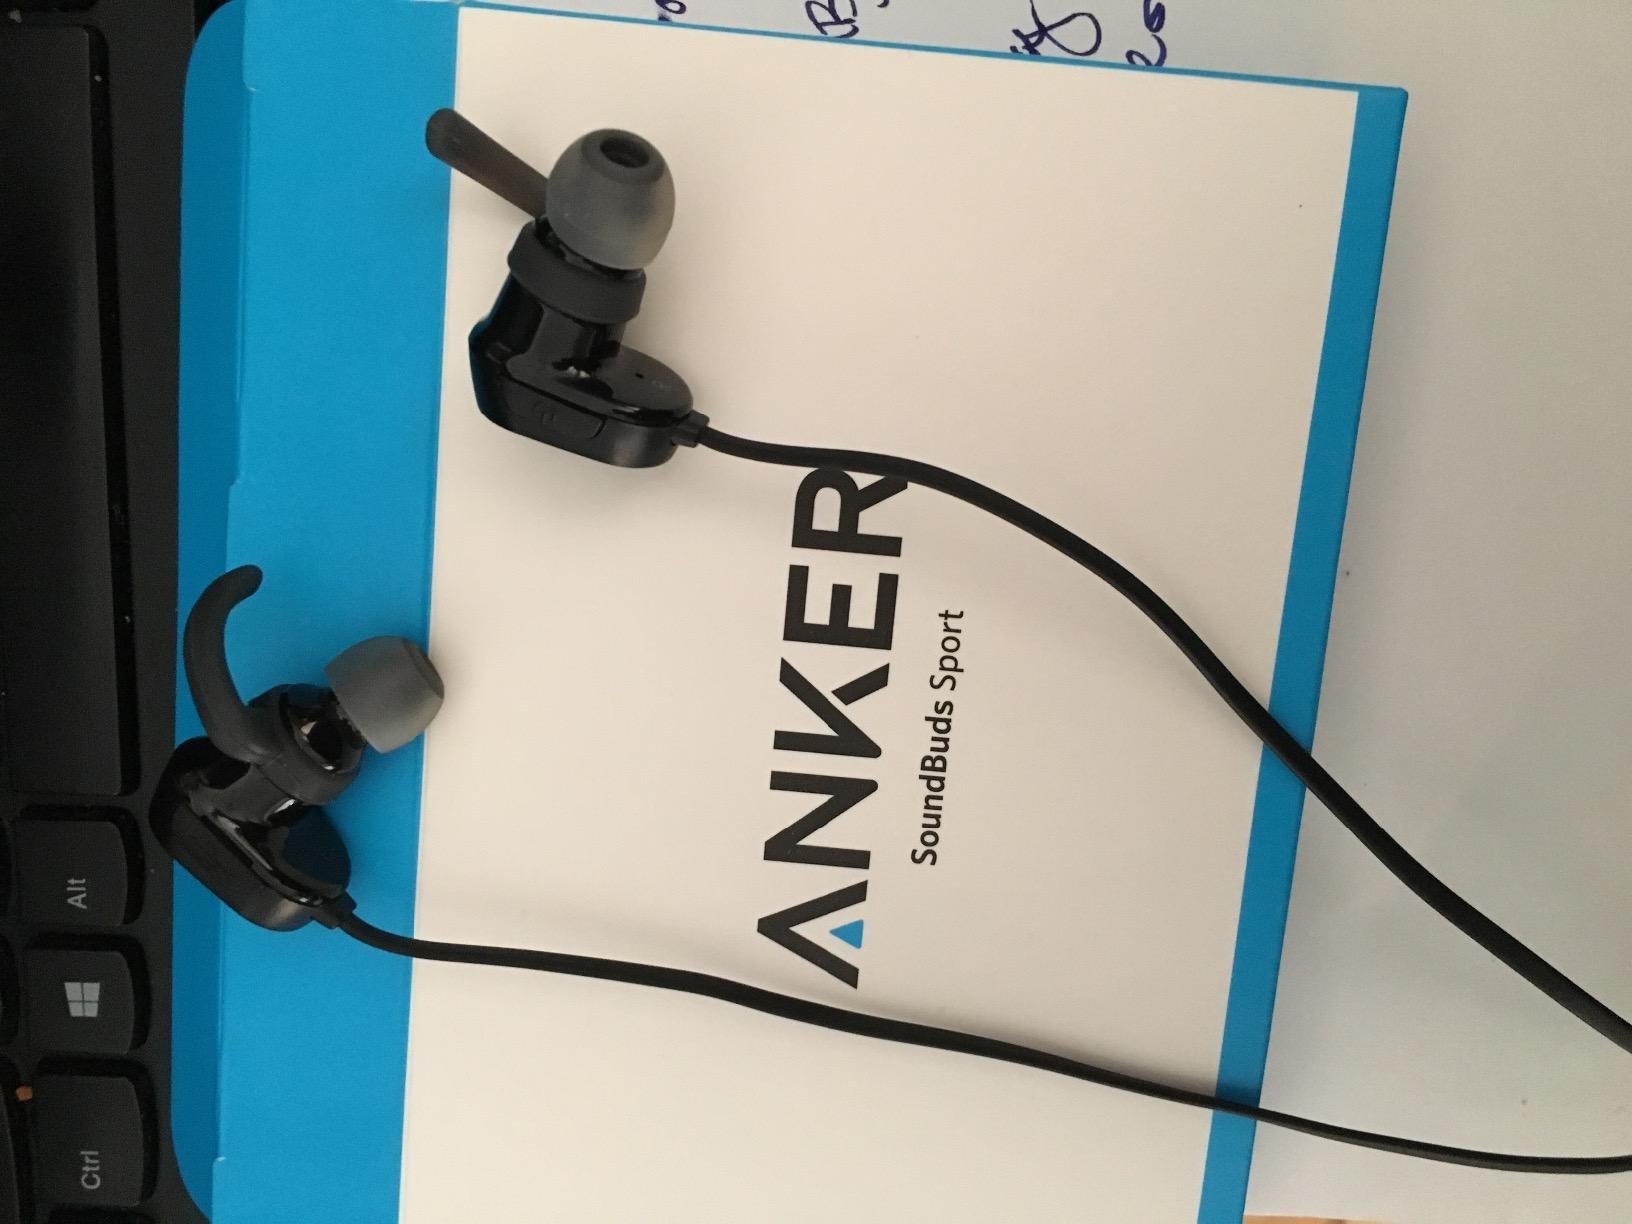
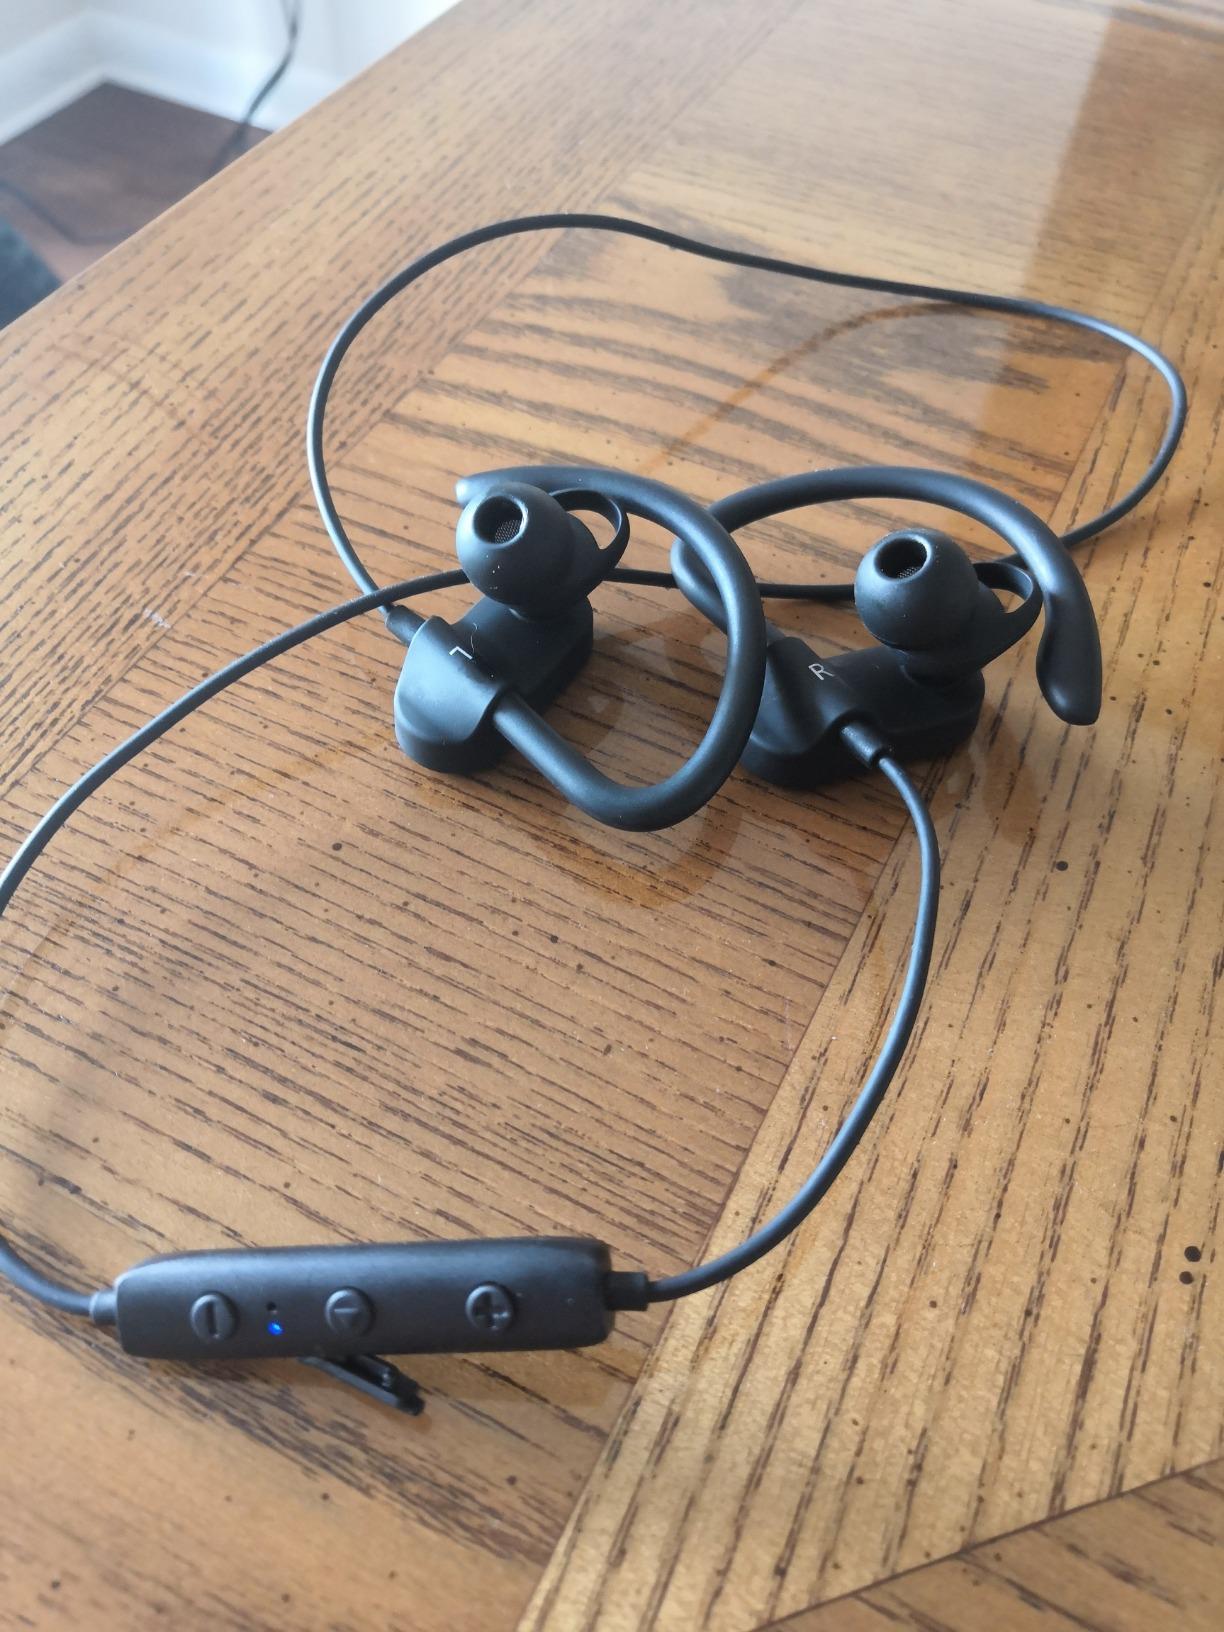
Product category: headphones
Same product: no